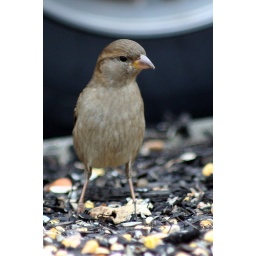
This image was taken while sitting in my car at work eating my lunch...